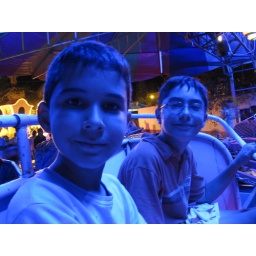
blue boys in the black light